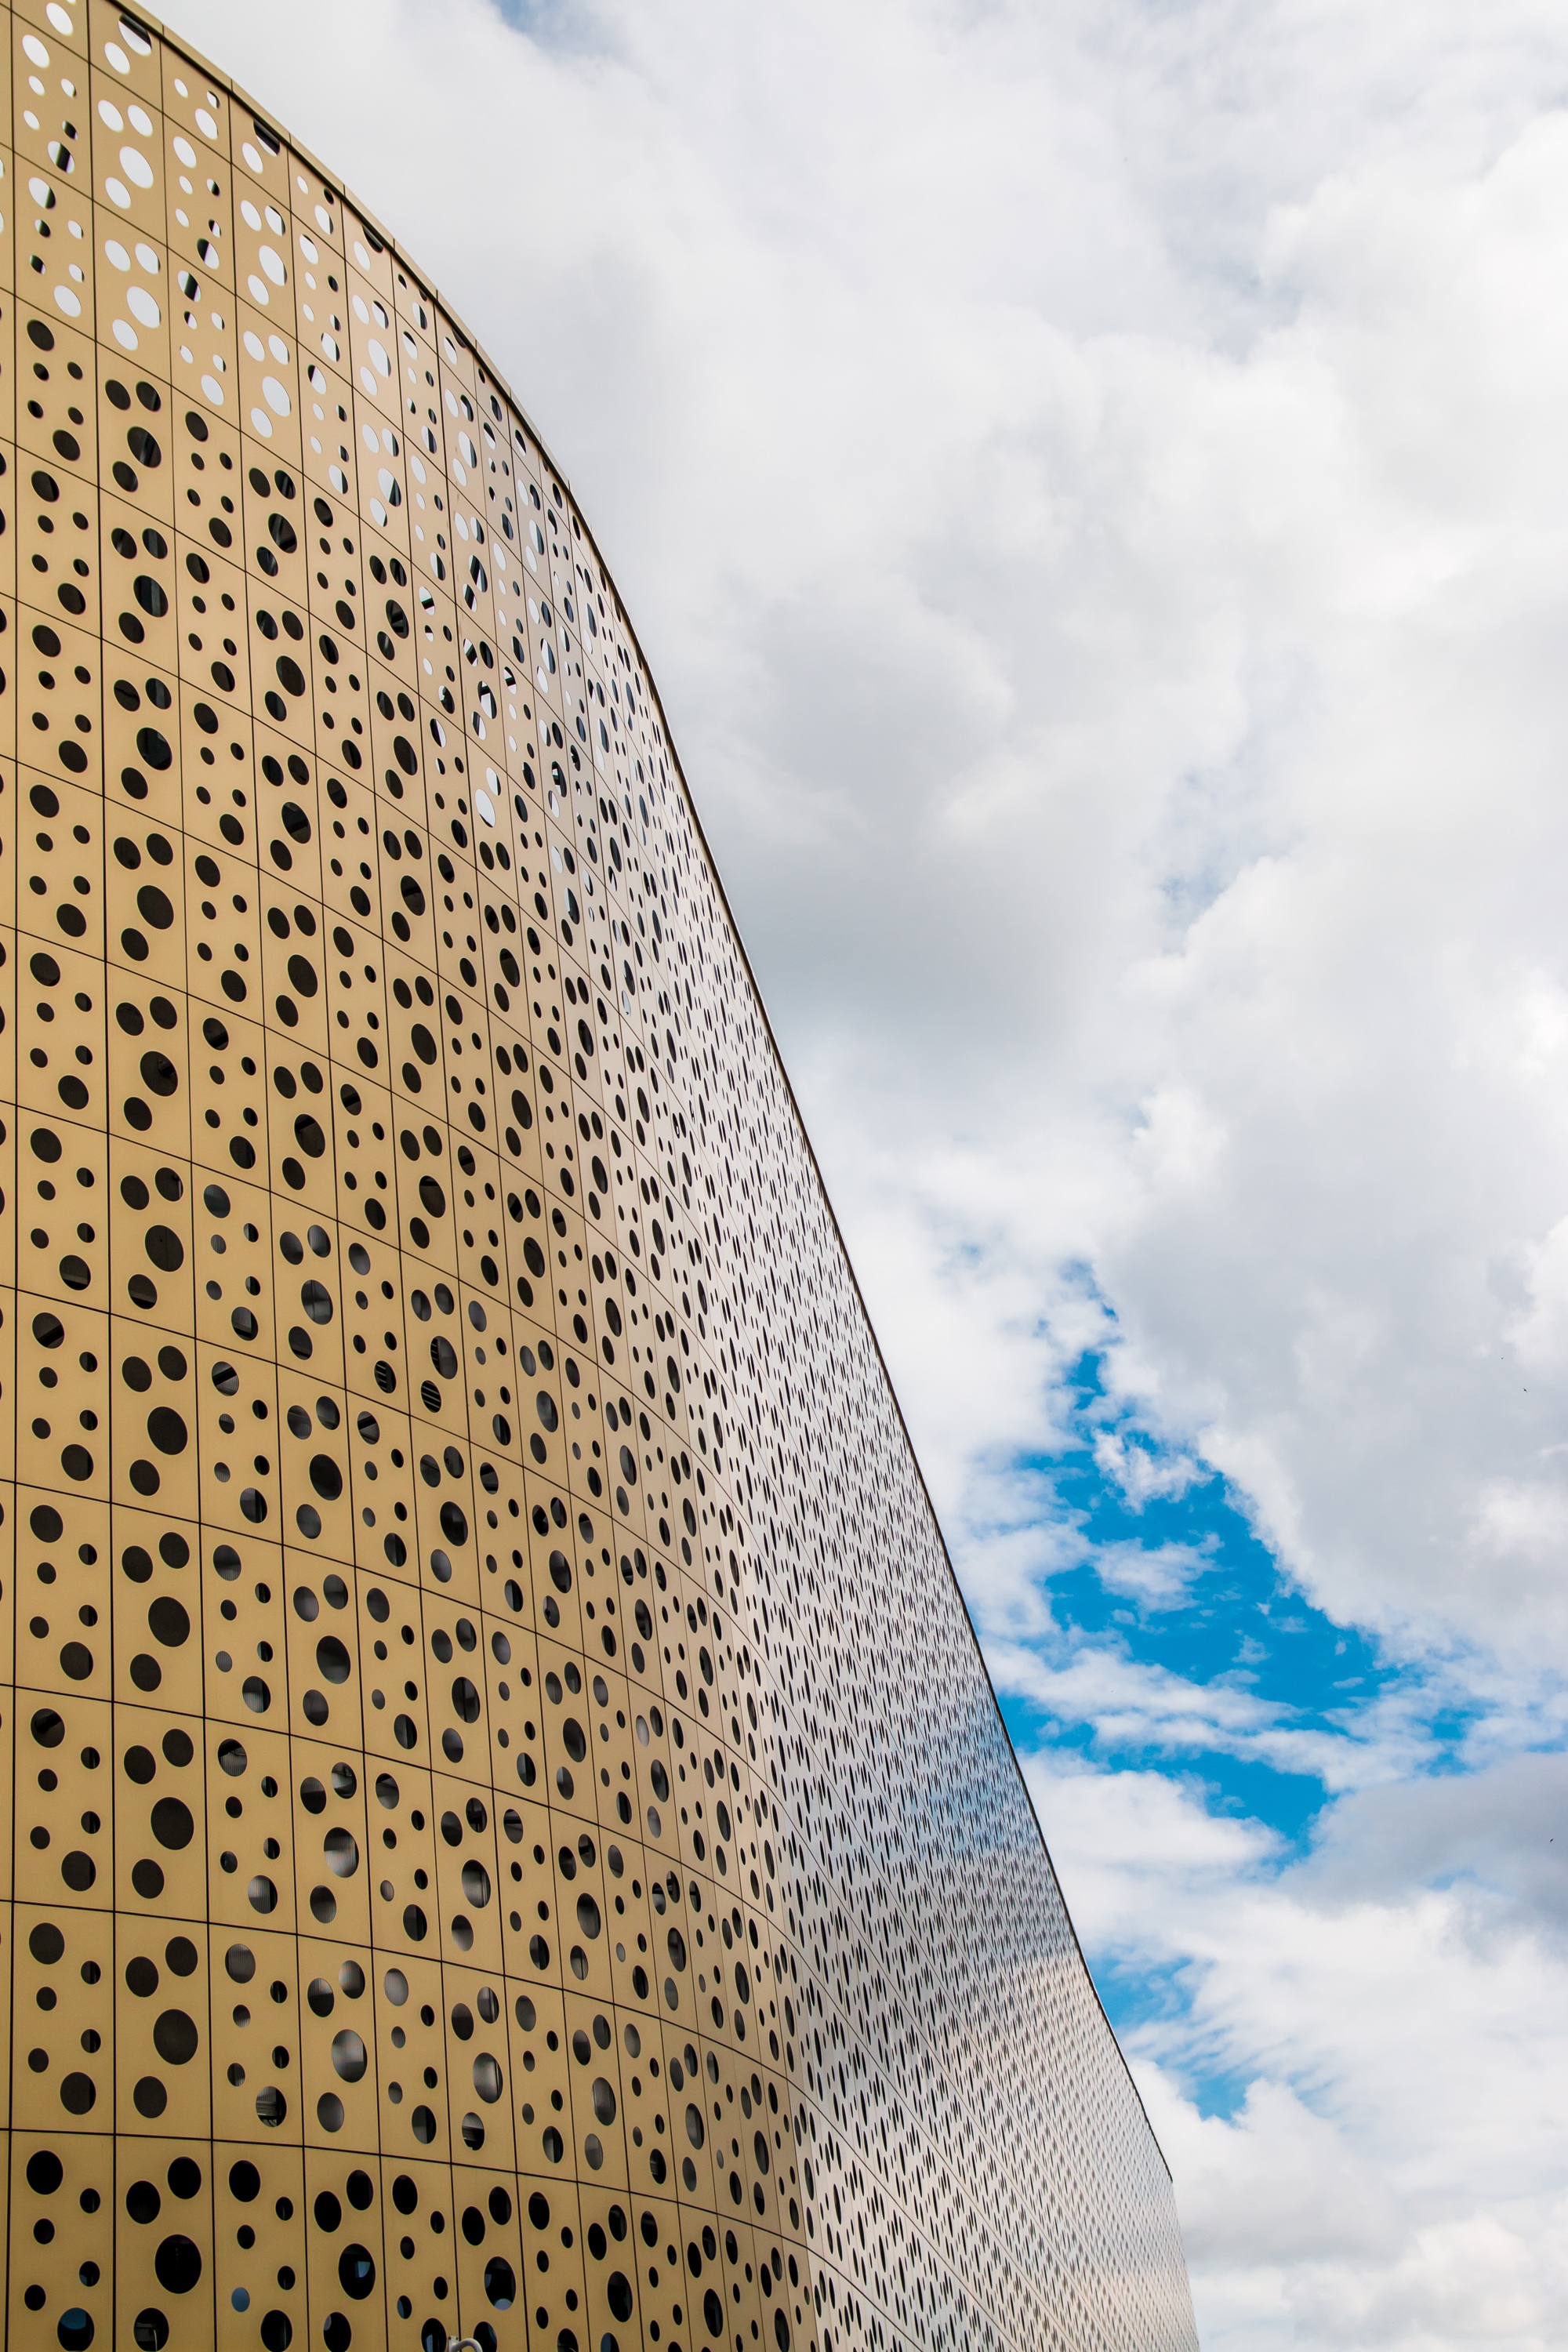
horizon, architecture, sky, skyscraper, line, shop, reflection, tower, landmark, blue, shopping, crown, poland, shape, kielce, shopping mall